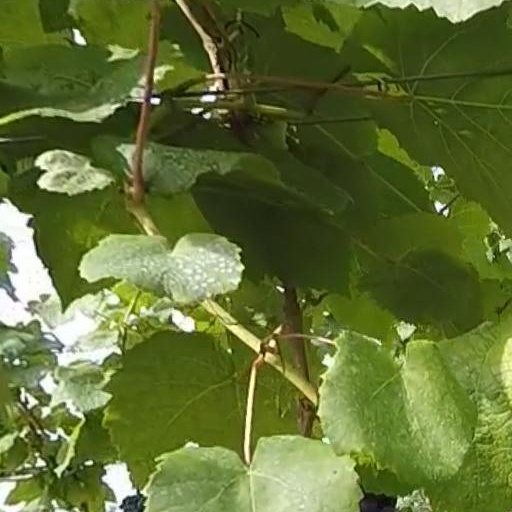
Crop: grape